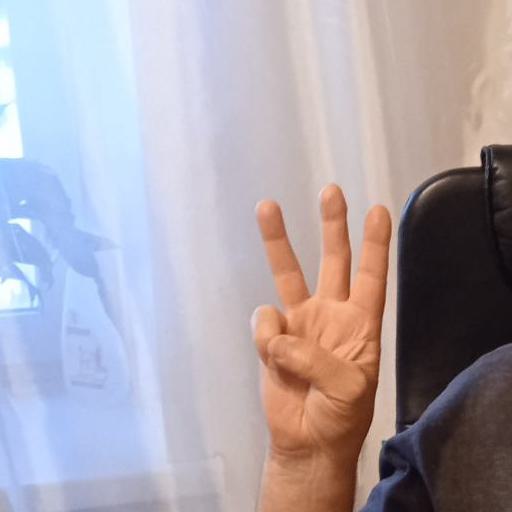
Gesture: three